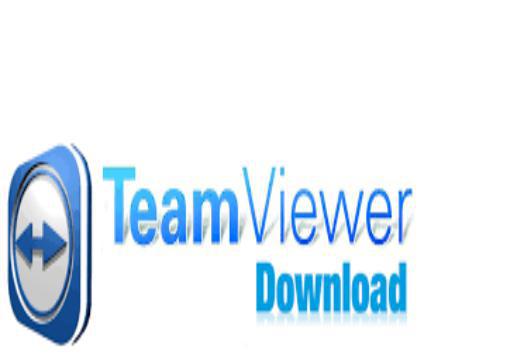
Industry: Others